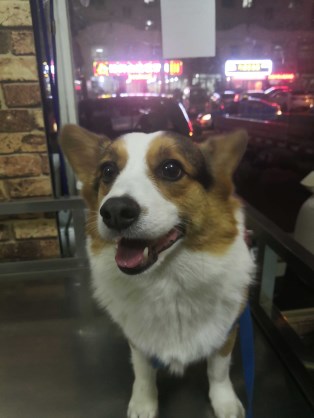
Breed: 2909-n000116-Cardigan